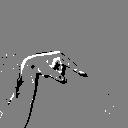
ASL letter: q